Madera Sugar Pine Company

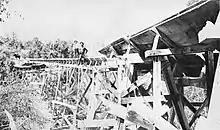
The original Madera log flume.

The California Lumber Company was founded in February 1874, initiating an ambitious project to move lumber from the Sierra Nevada to the new railroad in the San Joaquin Valley. This extensive project required setting up lumber camps and mills in the mountains and building a log flume to transport the lumber from higher elevations to the valley.